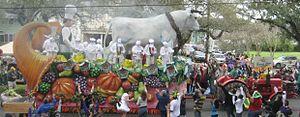
Le char du Bœuf Gras avenue Napoléon à la Nouvelle Orléans.
Le Carnaval de Paris est une fête populaire parisienne succédant à la Fête des Fous, laquelle prospérait depuis au moins le XIᵉ siècle jusqu'au XVᵉ siècle.
Le Bœuf Gras est une importante figure festive que les bouchers ou garçons bouchers exposent ou – et – font défiler solennellement en musique, généralement au moment du Carnaval. Il peut s'agir d'une représentation sculptée ou bien d'un animal vivant, vrai bœuf ou autre bovin de nature placide.